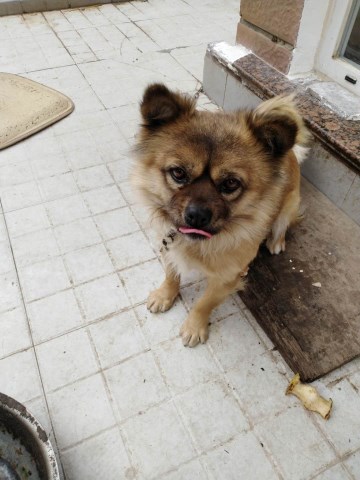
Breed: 3336-n000121-chinese_rural_dog